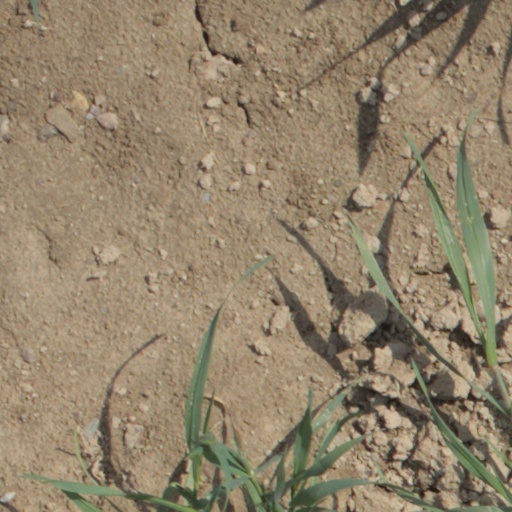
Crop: wheat